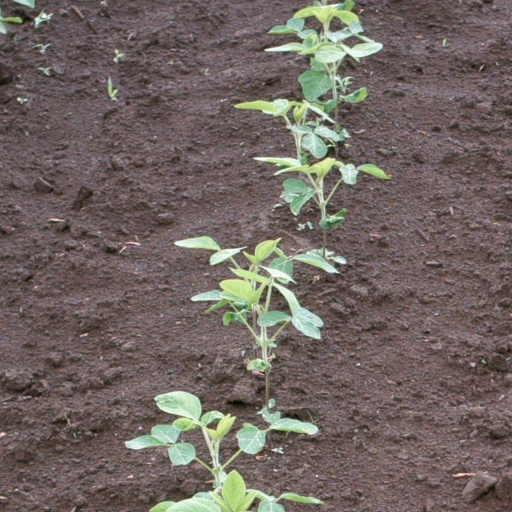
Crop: soybean